Application directory

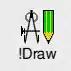
An example RISC OS application directory - !Draw

An application directory is a grouping of software code, help files and resources that together comprise a complete software package but are presented to the user as a single object.